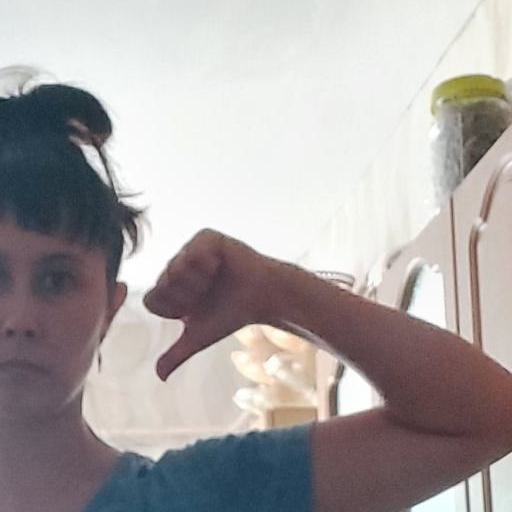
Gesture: dislike